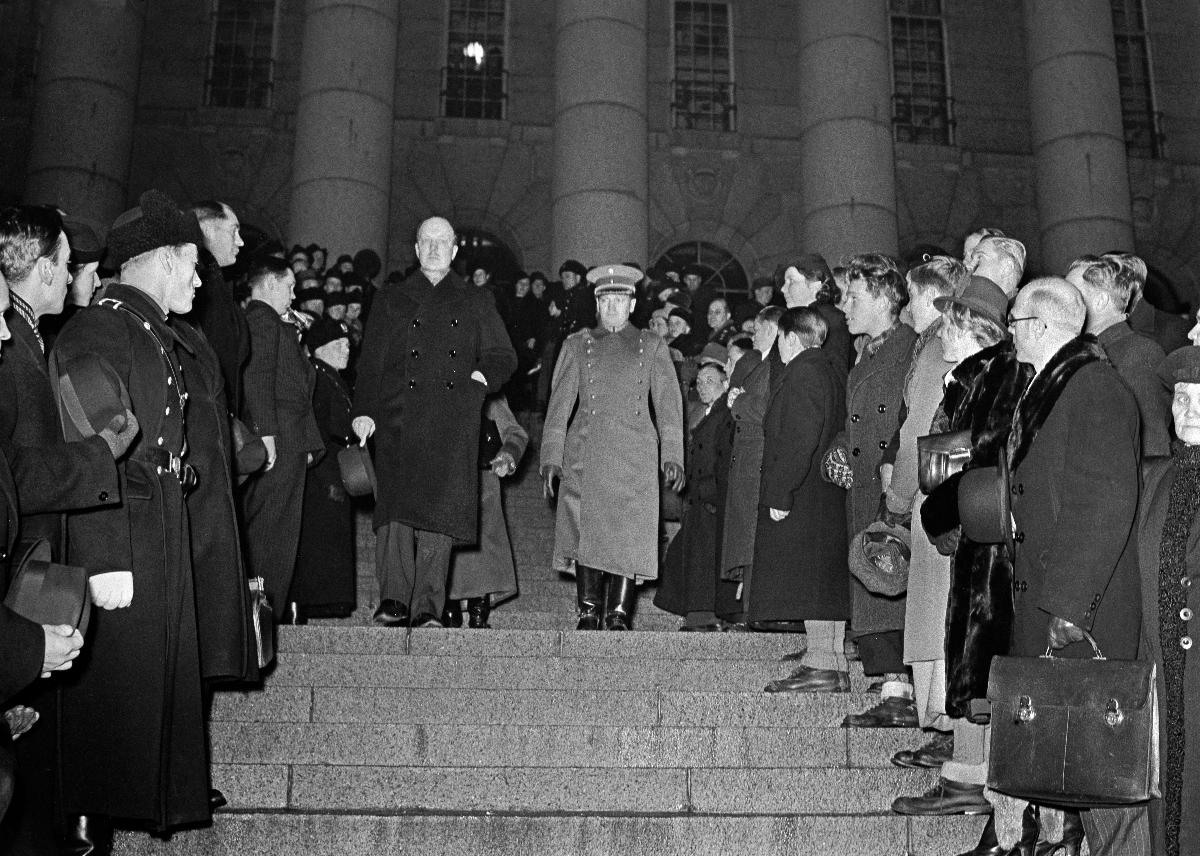
Presidentinvaalit 1940
Presidentvalet 1940; Presidential election in Finland 1940
sisällön kuvaus: Presidentinvaalit Helsingissä 19.12.1940. Vastavalittu presidentti Risto Ryti lähtee Eduskuntatalosta vaalien jälkeen. content description: Presidential elections in Helsinki 19.12.1940. The newly elected President of Finland, Risto Ryti leaves the Parliament House after the election. innehållsbeskrivning: Presidentval i Helsingfors 19.12.1940. Den nyvalde presidenten Risto Ryti lämnar riksdagshuset efter valet. Överste Paasonen till höger.
Kuvaaja: Sundström, Hugo, kuvaaja
Vuosi: 1940
Paikka: Suomi, Uusimaa, Helsinki
Aiheet: Ryti, Risto; HBL; presidentinvaalit; poliitikot; presidential elections; politics; presidential elections of Finland; politicians; presidentval; politik; val; politiker